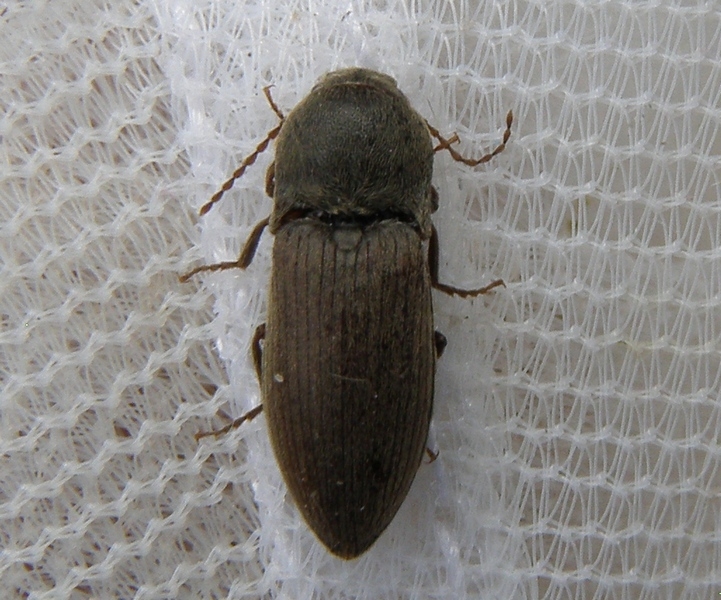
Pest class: clickbeetles_wireworms